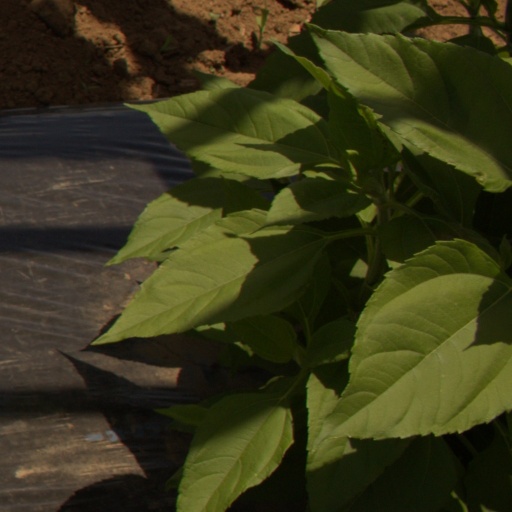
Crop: Jerusalem artichoke